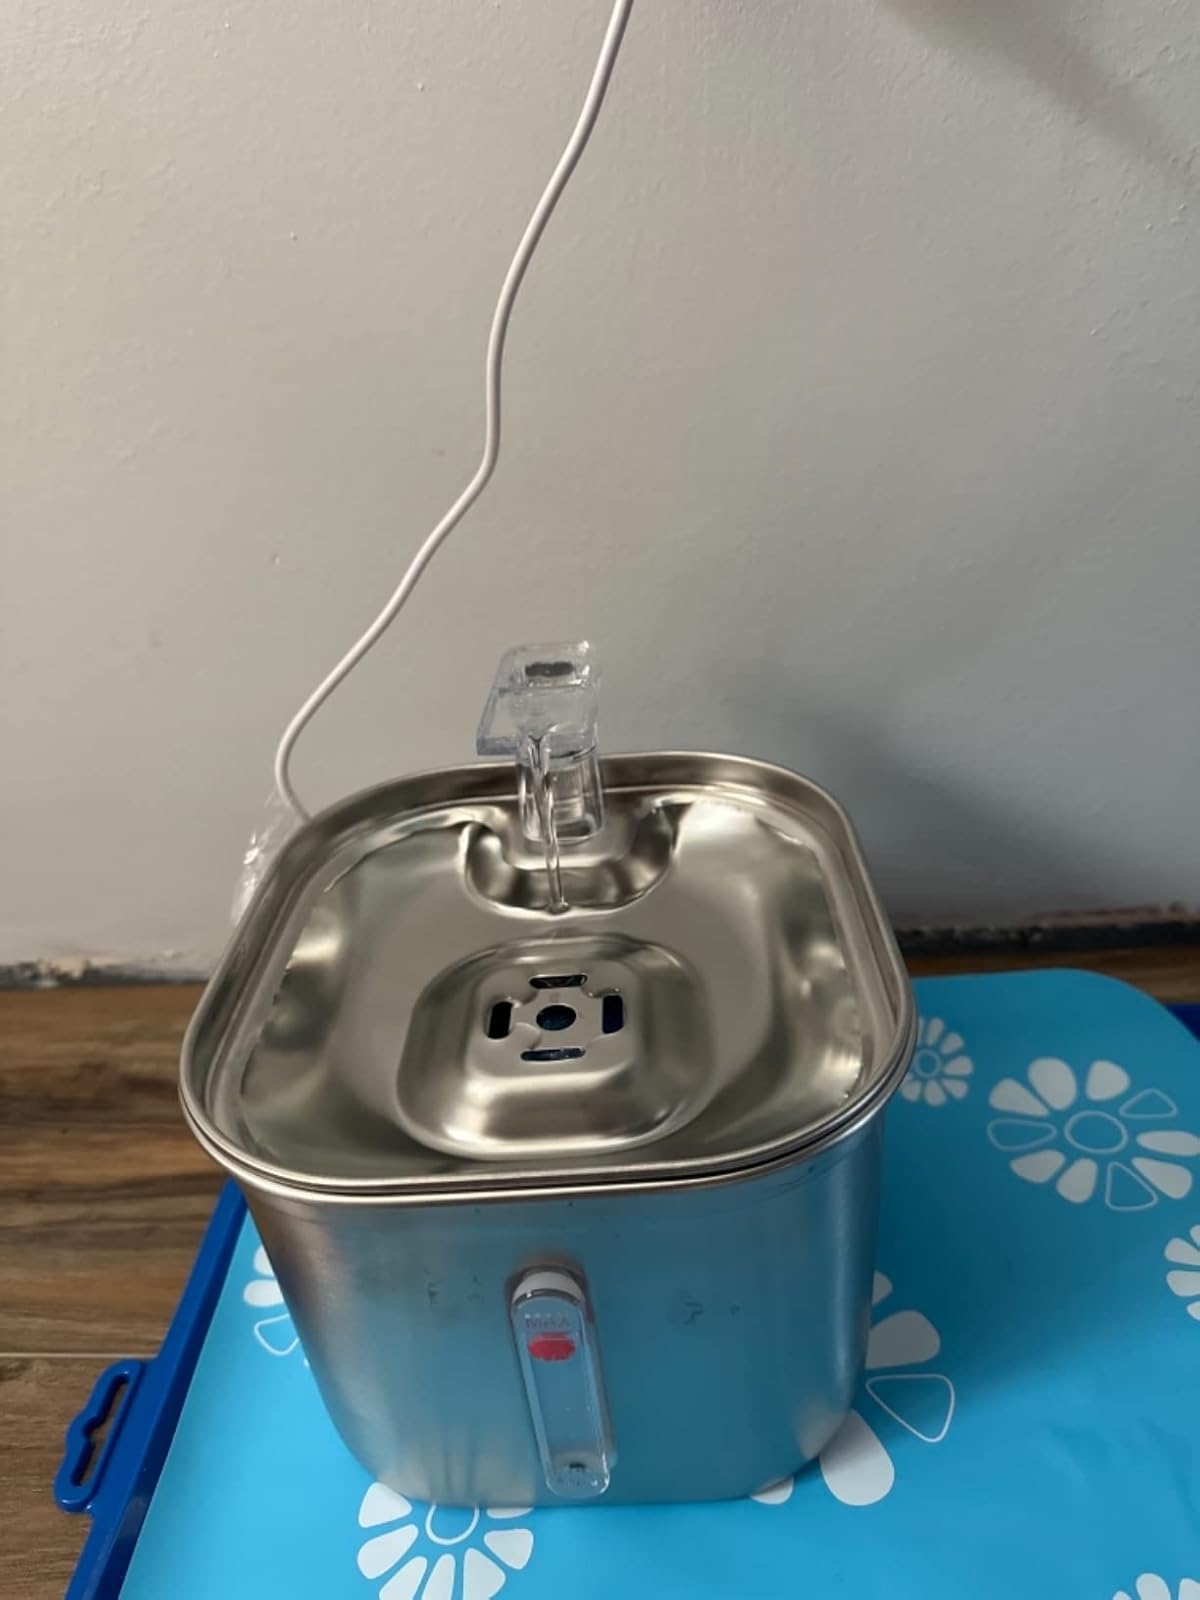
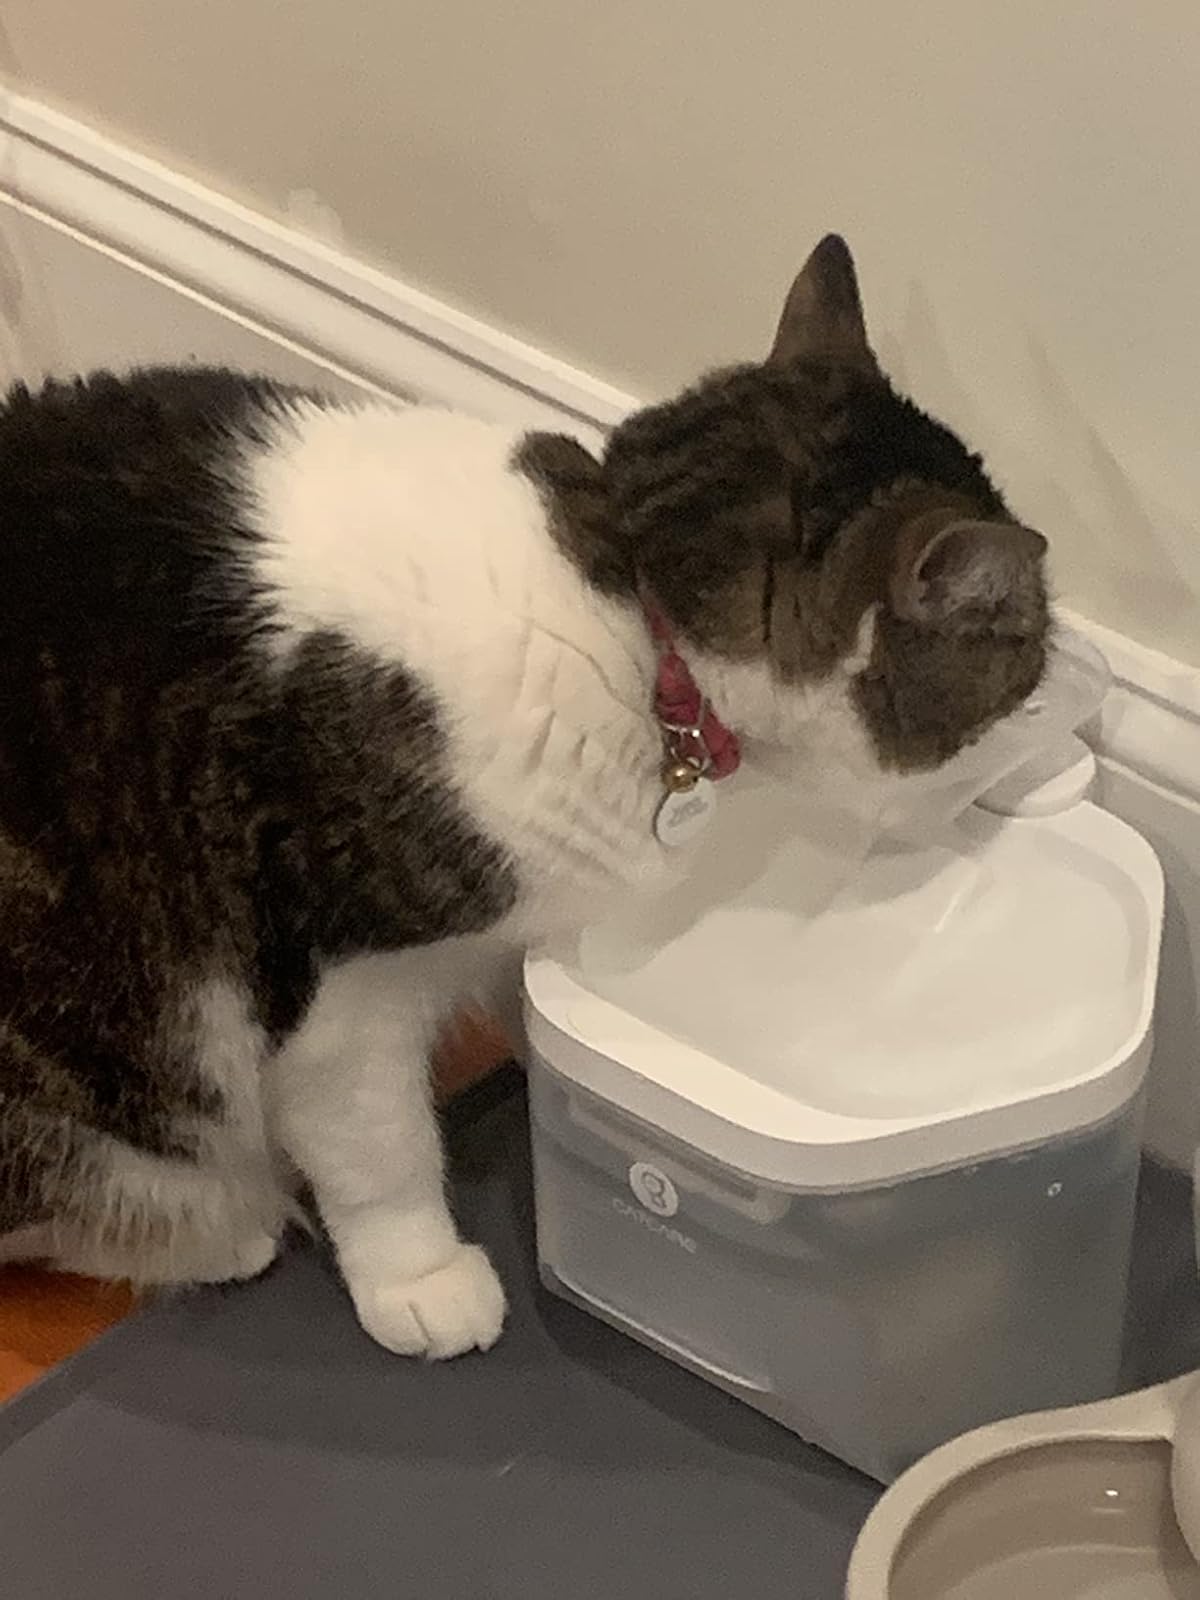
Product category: items_bowl
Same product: no